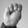
ASL letter: M